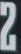
Number: 2